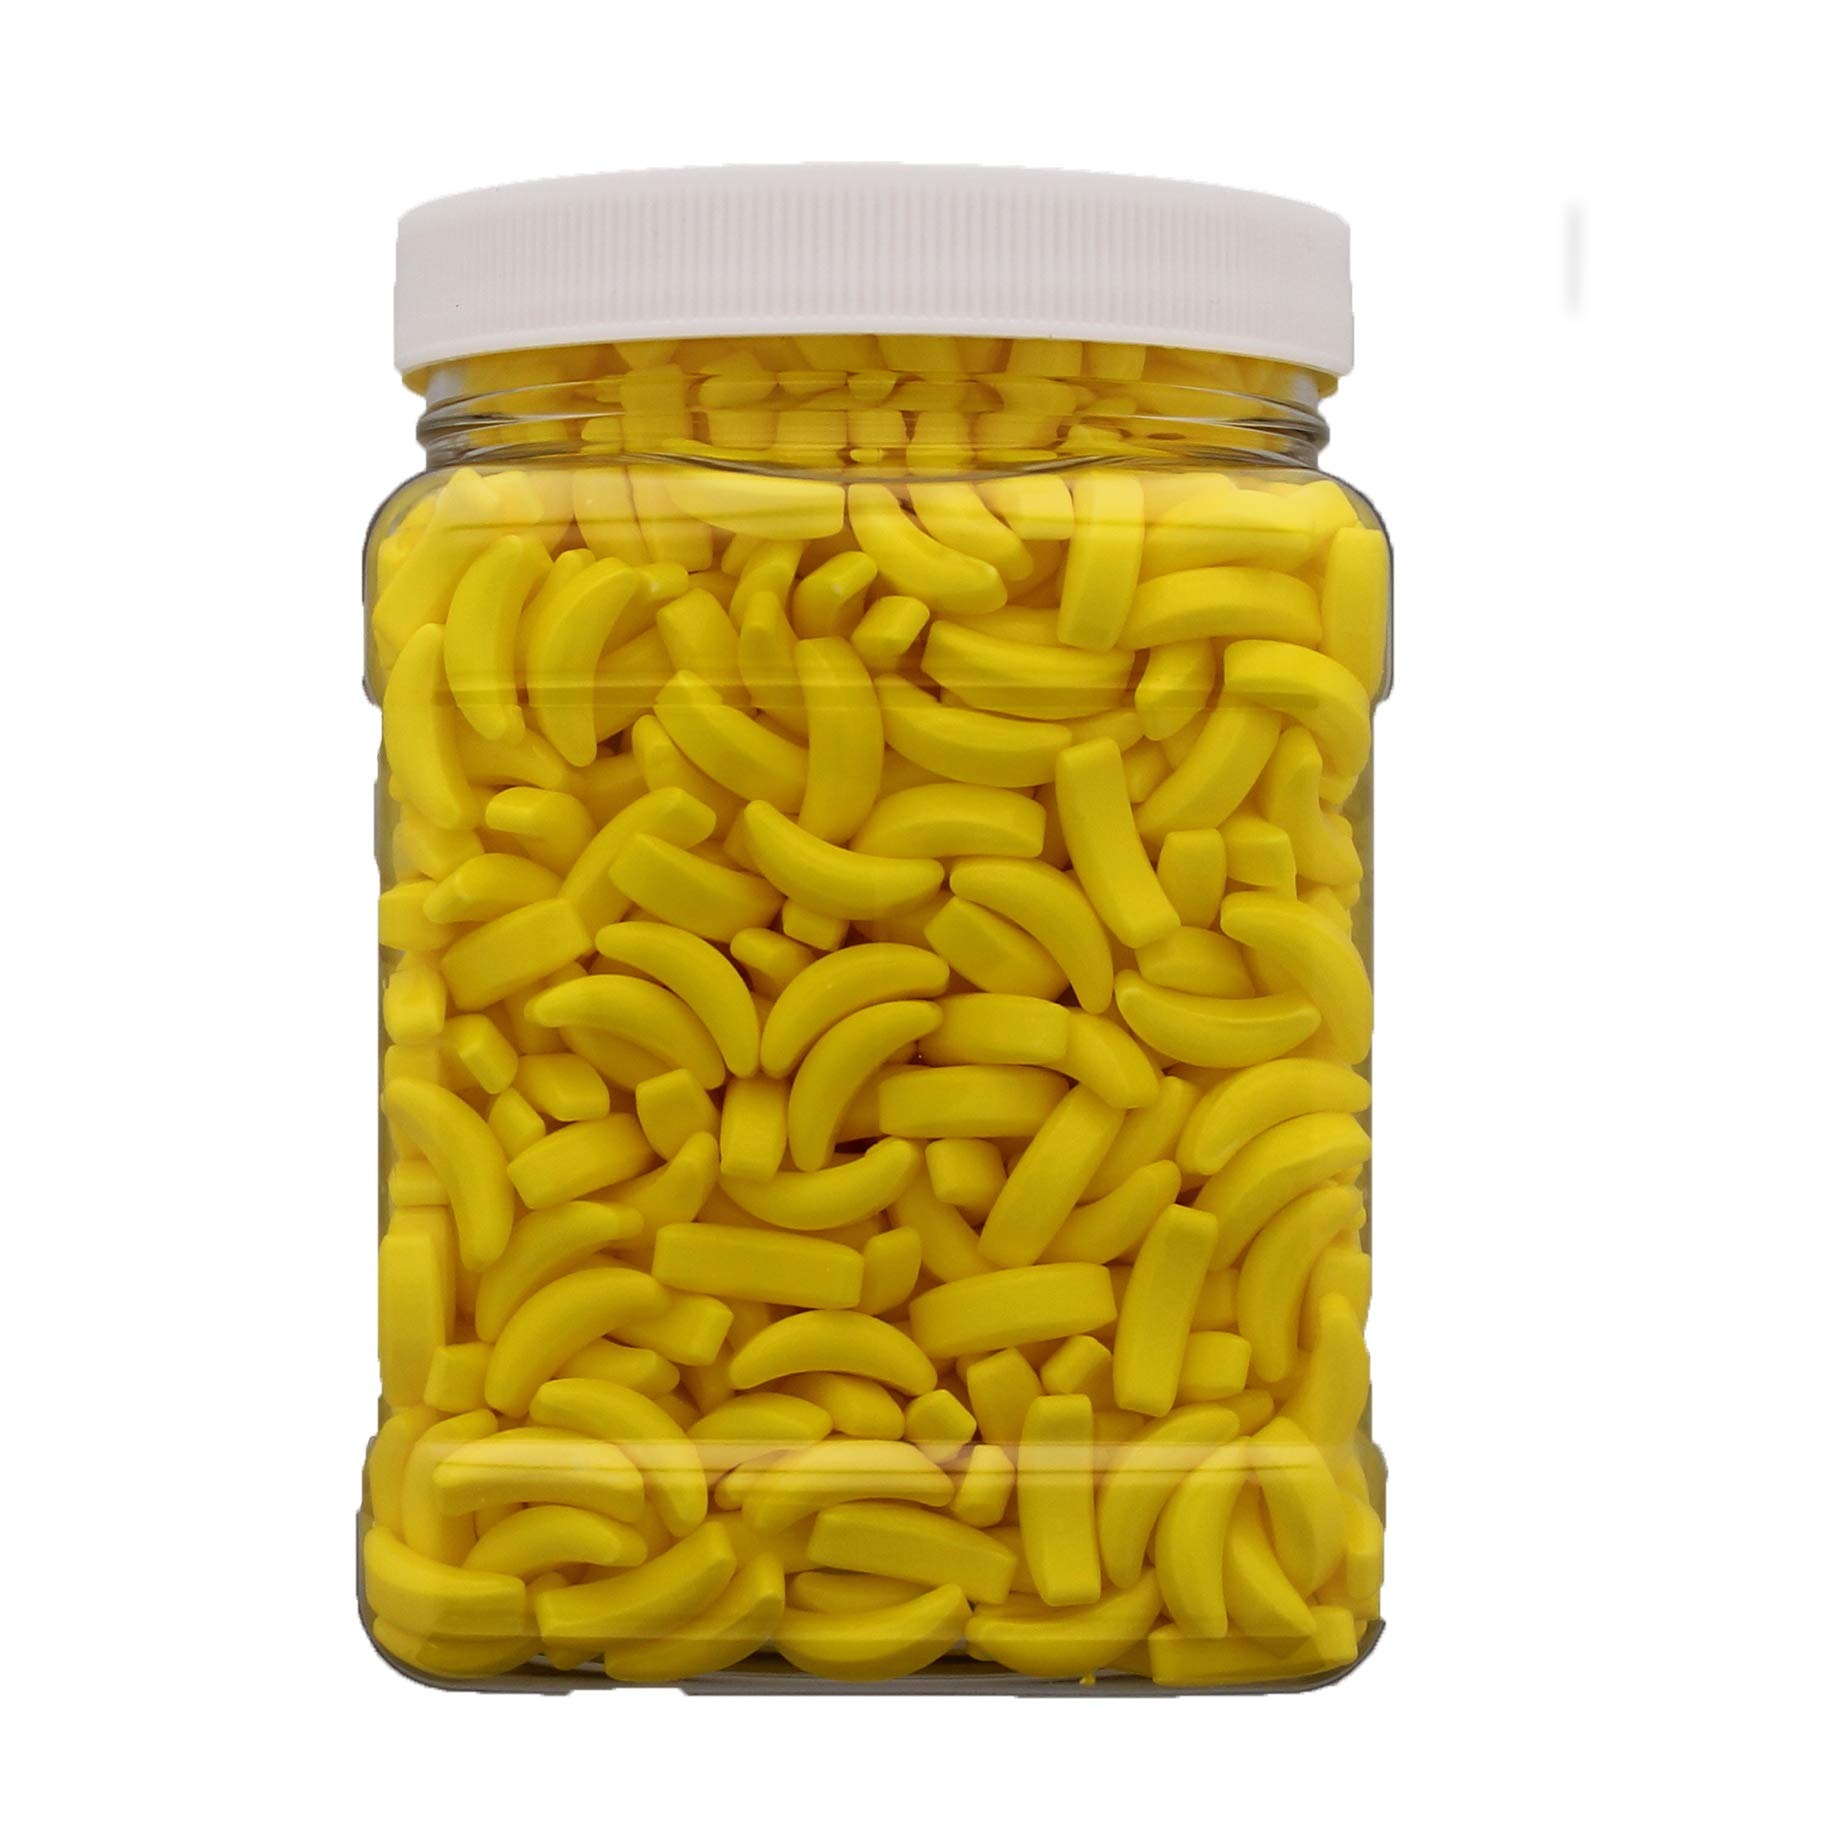
Item Name: Crazy Bananas Yellow 1.75 Pound Bulk Candy - Crazy Bananas Yellow Candy in 32 FL OZ Gift Ready Reusable Square Jar
Value: 28.0
Unit: Ounce

Price: 21.95